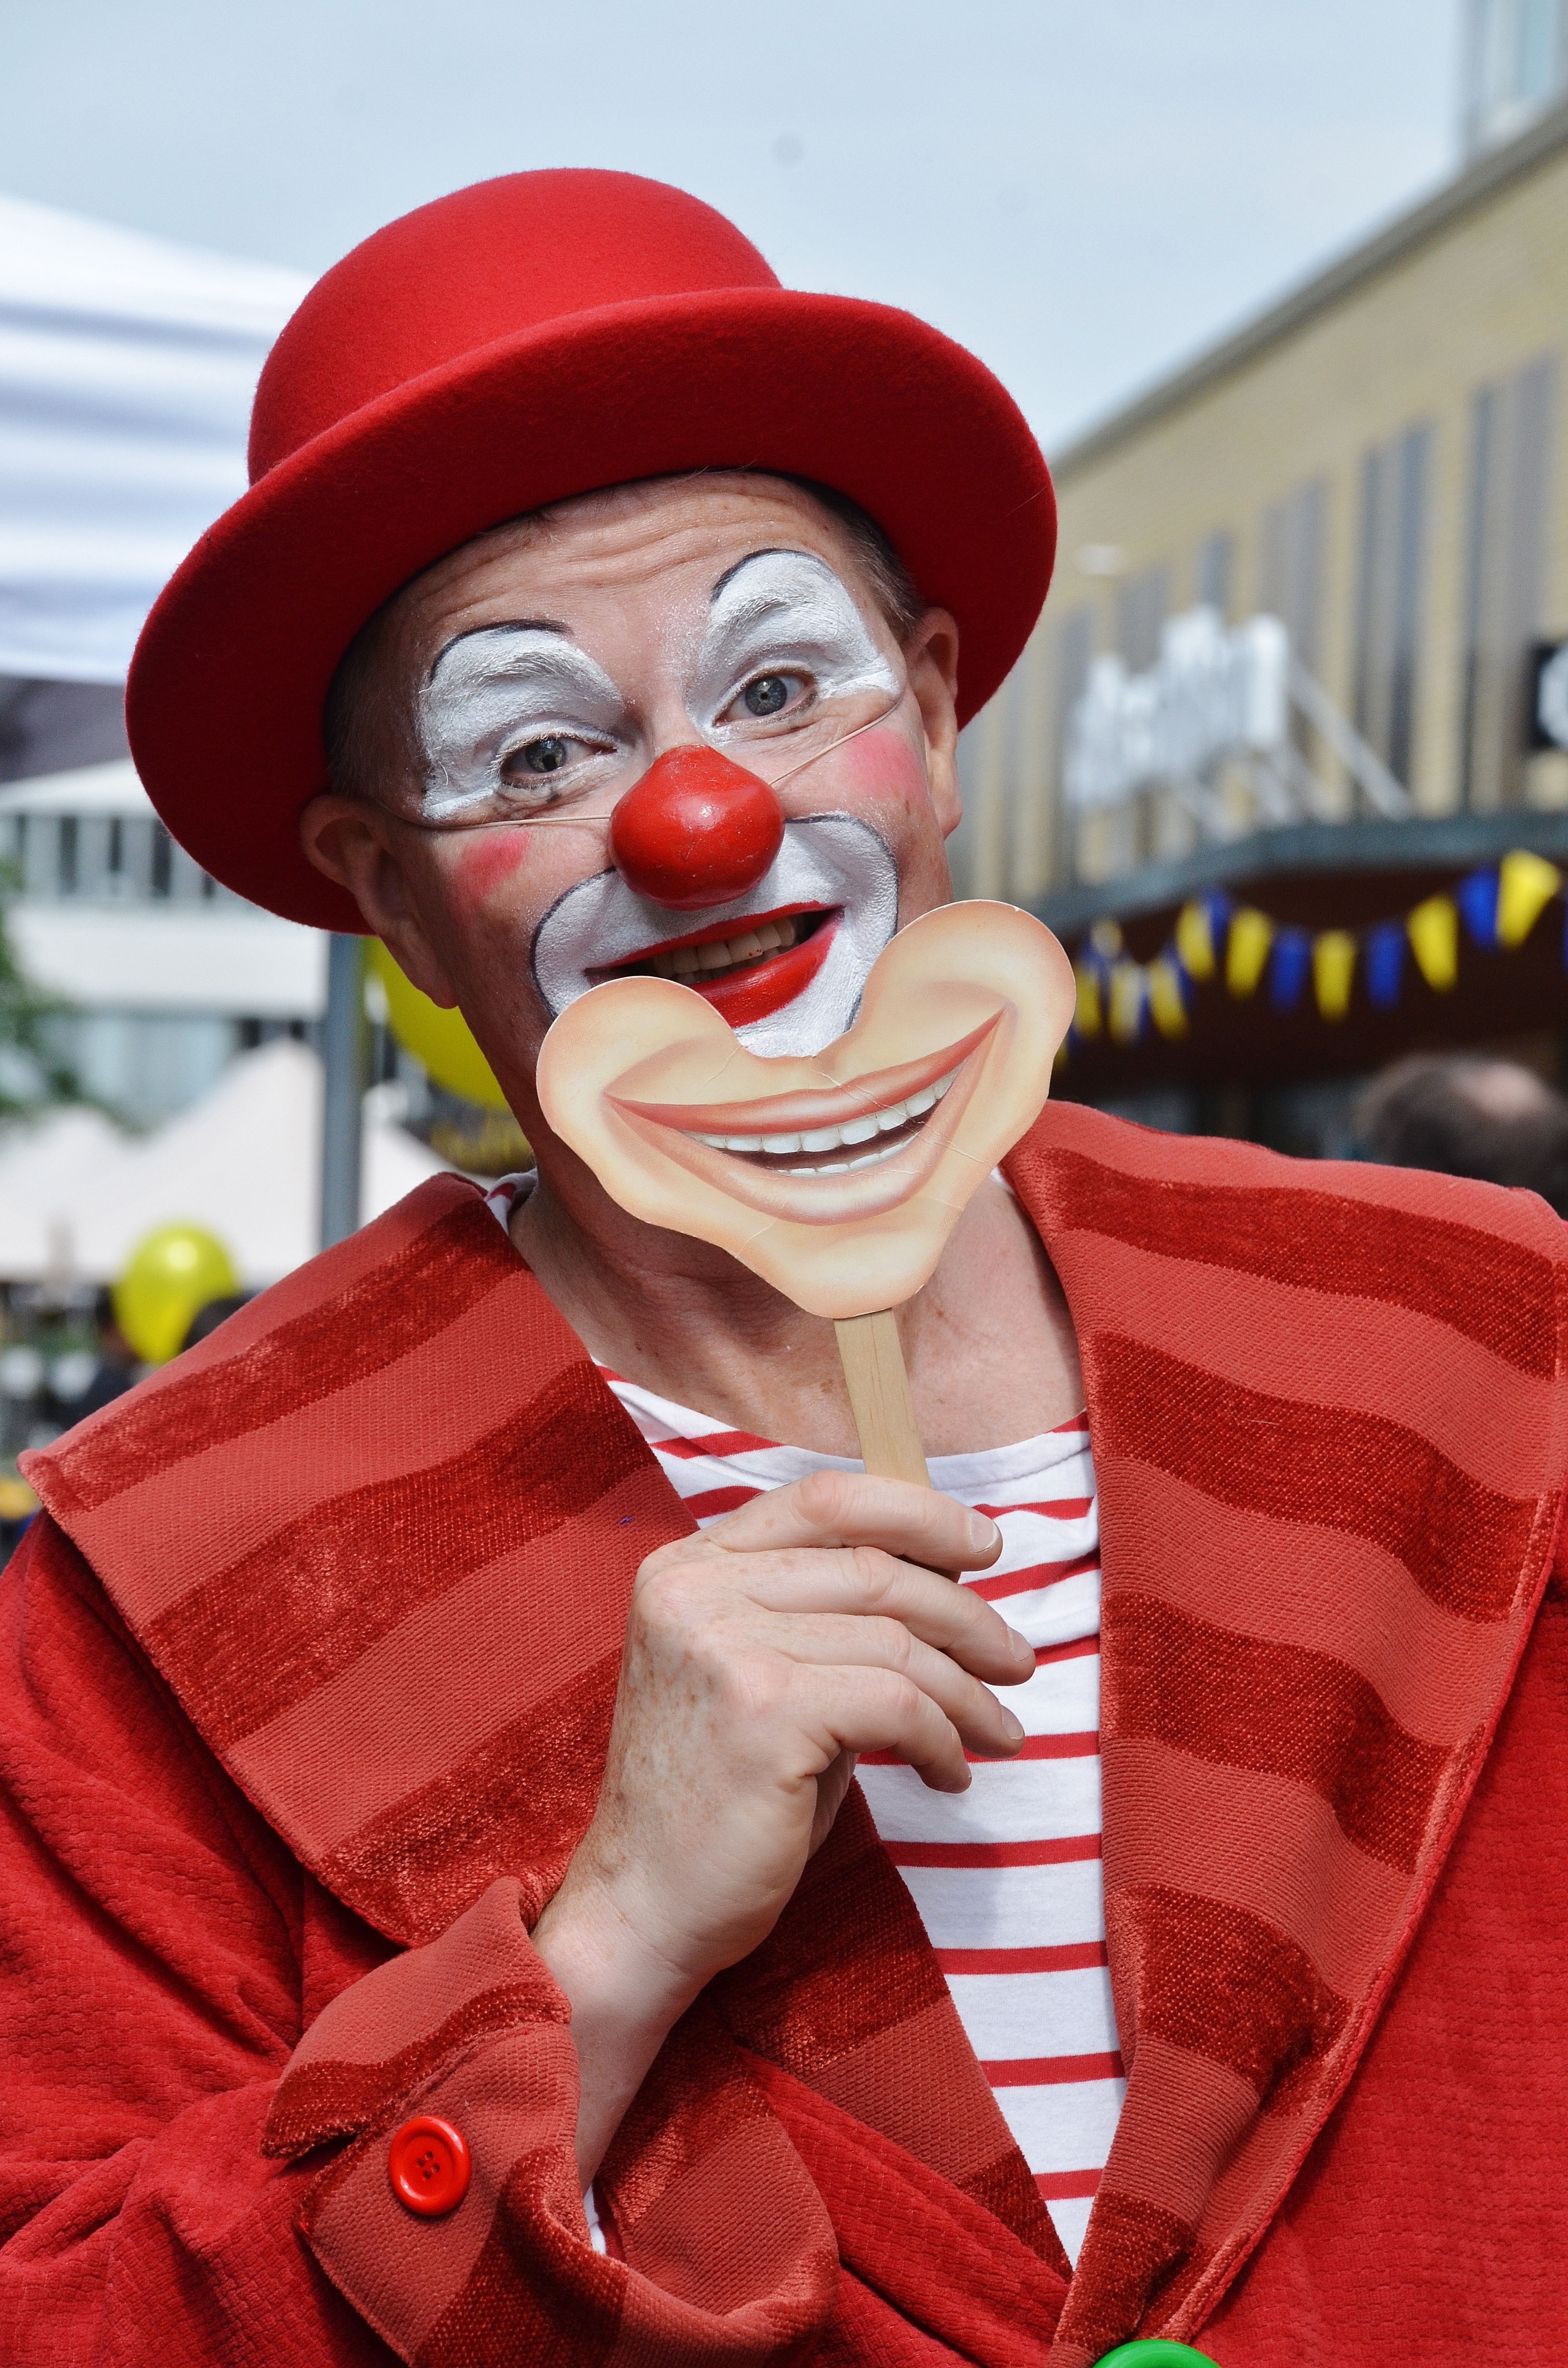
man, person, people, red, artist, profession, laugh, make up, clown, face, nose, arts, funny, teeth, circus, entertainment, snoot, grin, performing arts, red nose, comedian, grimace, grinning, cabaret artist, cabaret artiste